Stuffed clam
Also known as:
jv - Javanese: Tiram isi
Category: seafood, stuffed food (seafood, stuffed food)
Cuisine: American
Associated cuisines: American
Area: New England
Countries: United States
Region: Northern America

The dish is a bread crumb and minced clam mixture that is baked on the half shelf of a clam.

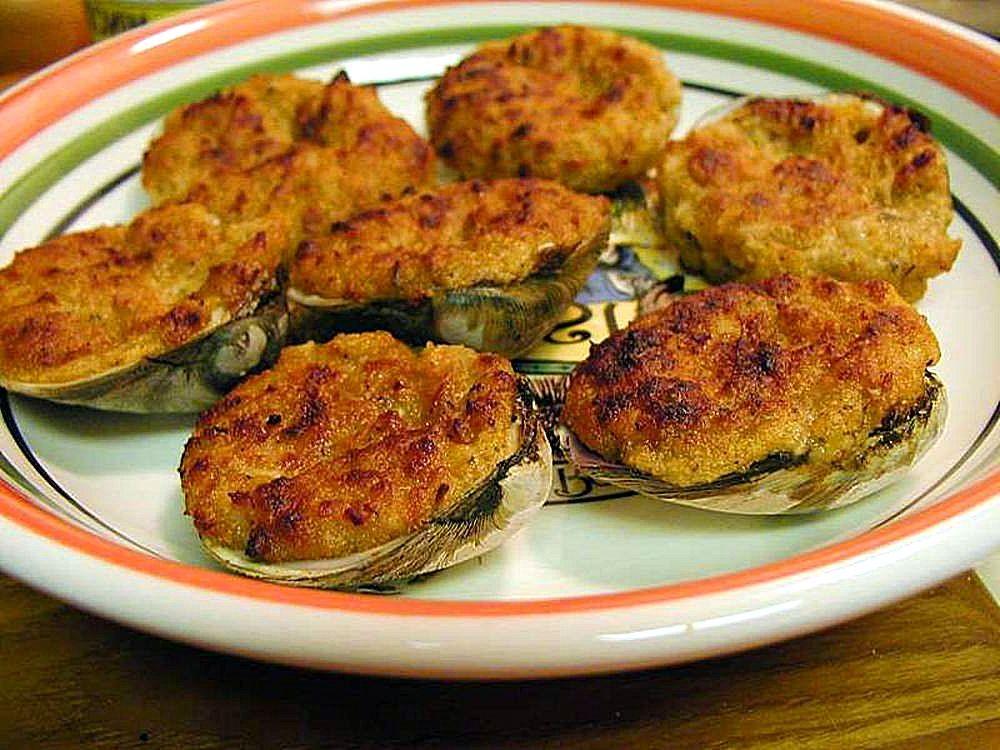
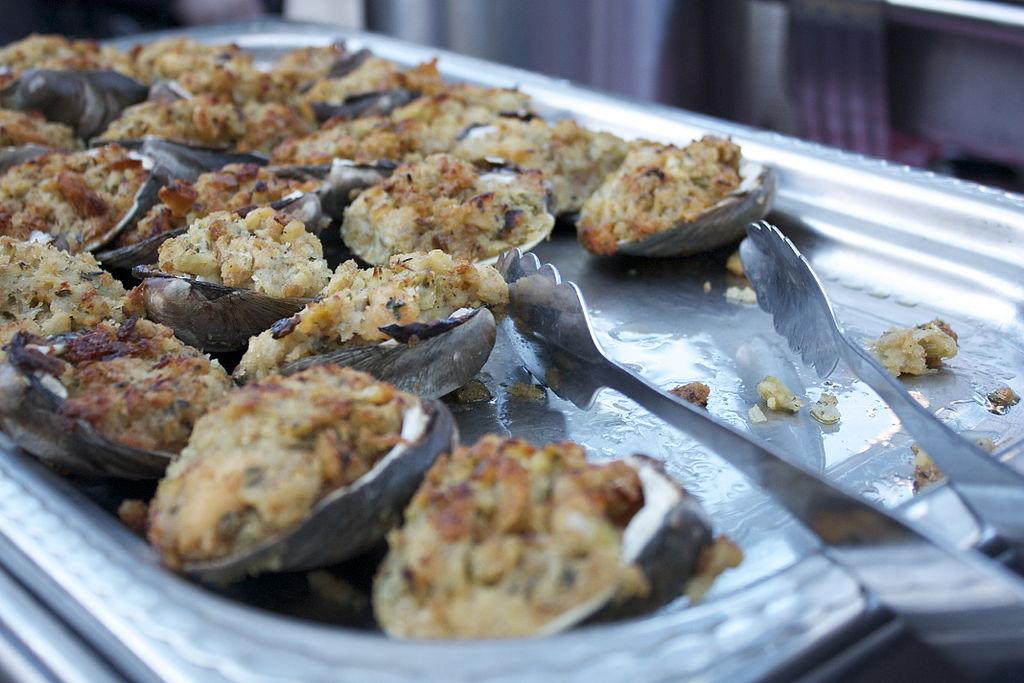